Octopus

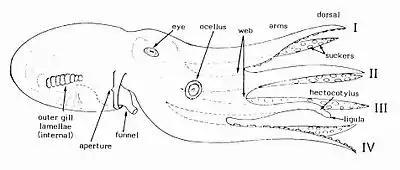
Diagram of octopus from side, with gills, funnel, eye, ocellus (eyespot), web, arms, suckers, hectocotylus and ligula labelled.

The skin consists of a thin epidermis with mucous cells and sensory cells and a fibrous dermis made of collagen and containing various cells that allow colour change. Most of the body is made of soft tissue, allowing it to squeeze through tiny gaps; even the larger species can pass through a gap little more than in diameter. Lacking skeletal support, the arms work as muscular hydrostats and feature longitudinal, transverse, and circular muscles around a central axial nerve. They can squash and stretch, coil at any place in any direction or stiffen.